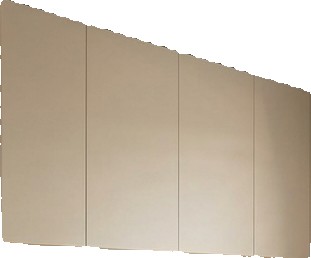
Surface category: cabinetry